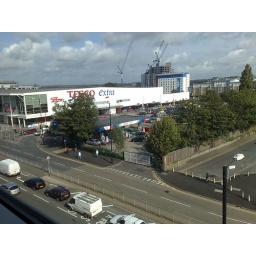
View of Slough Tesco from the window near my desk